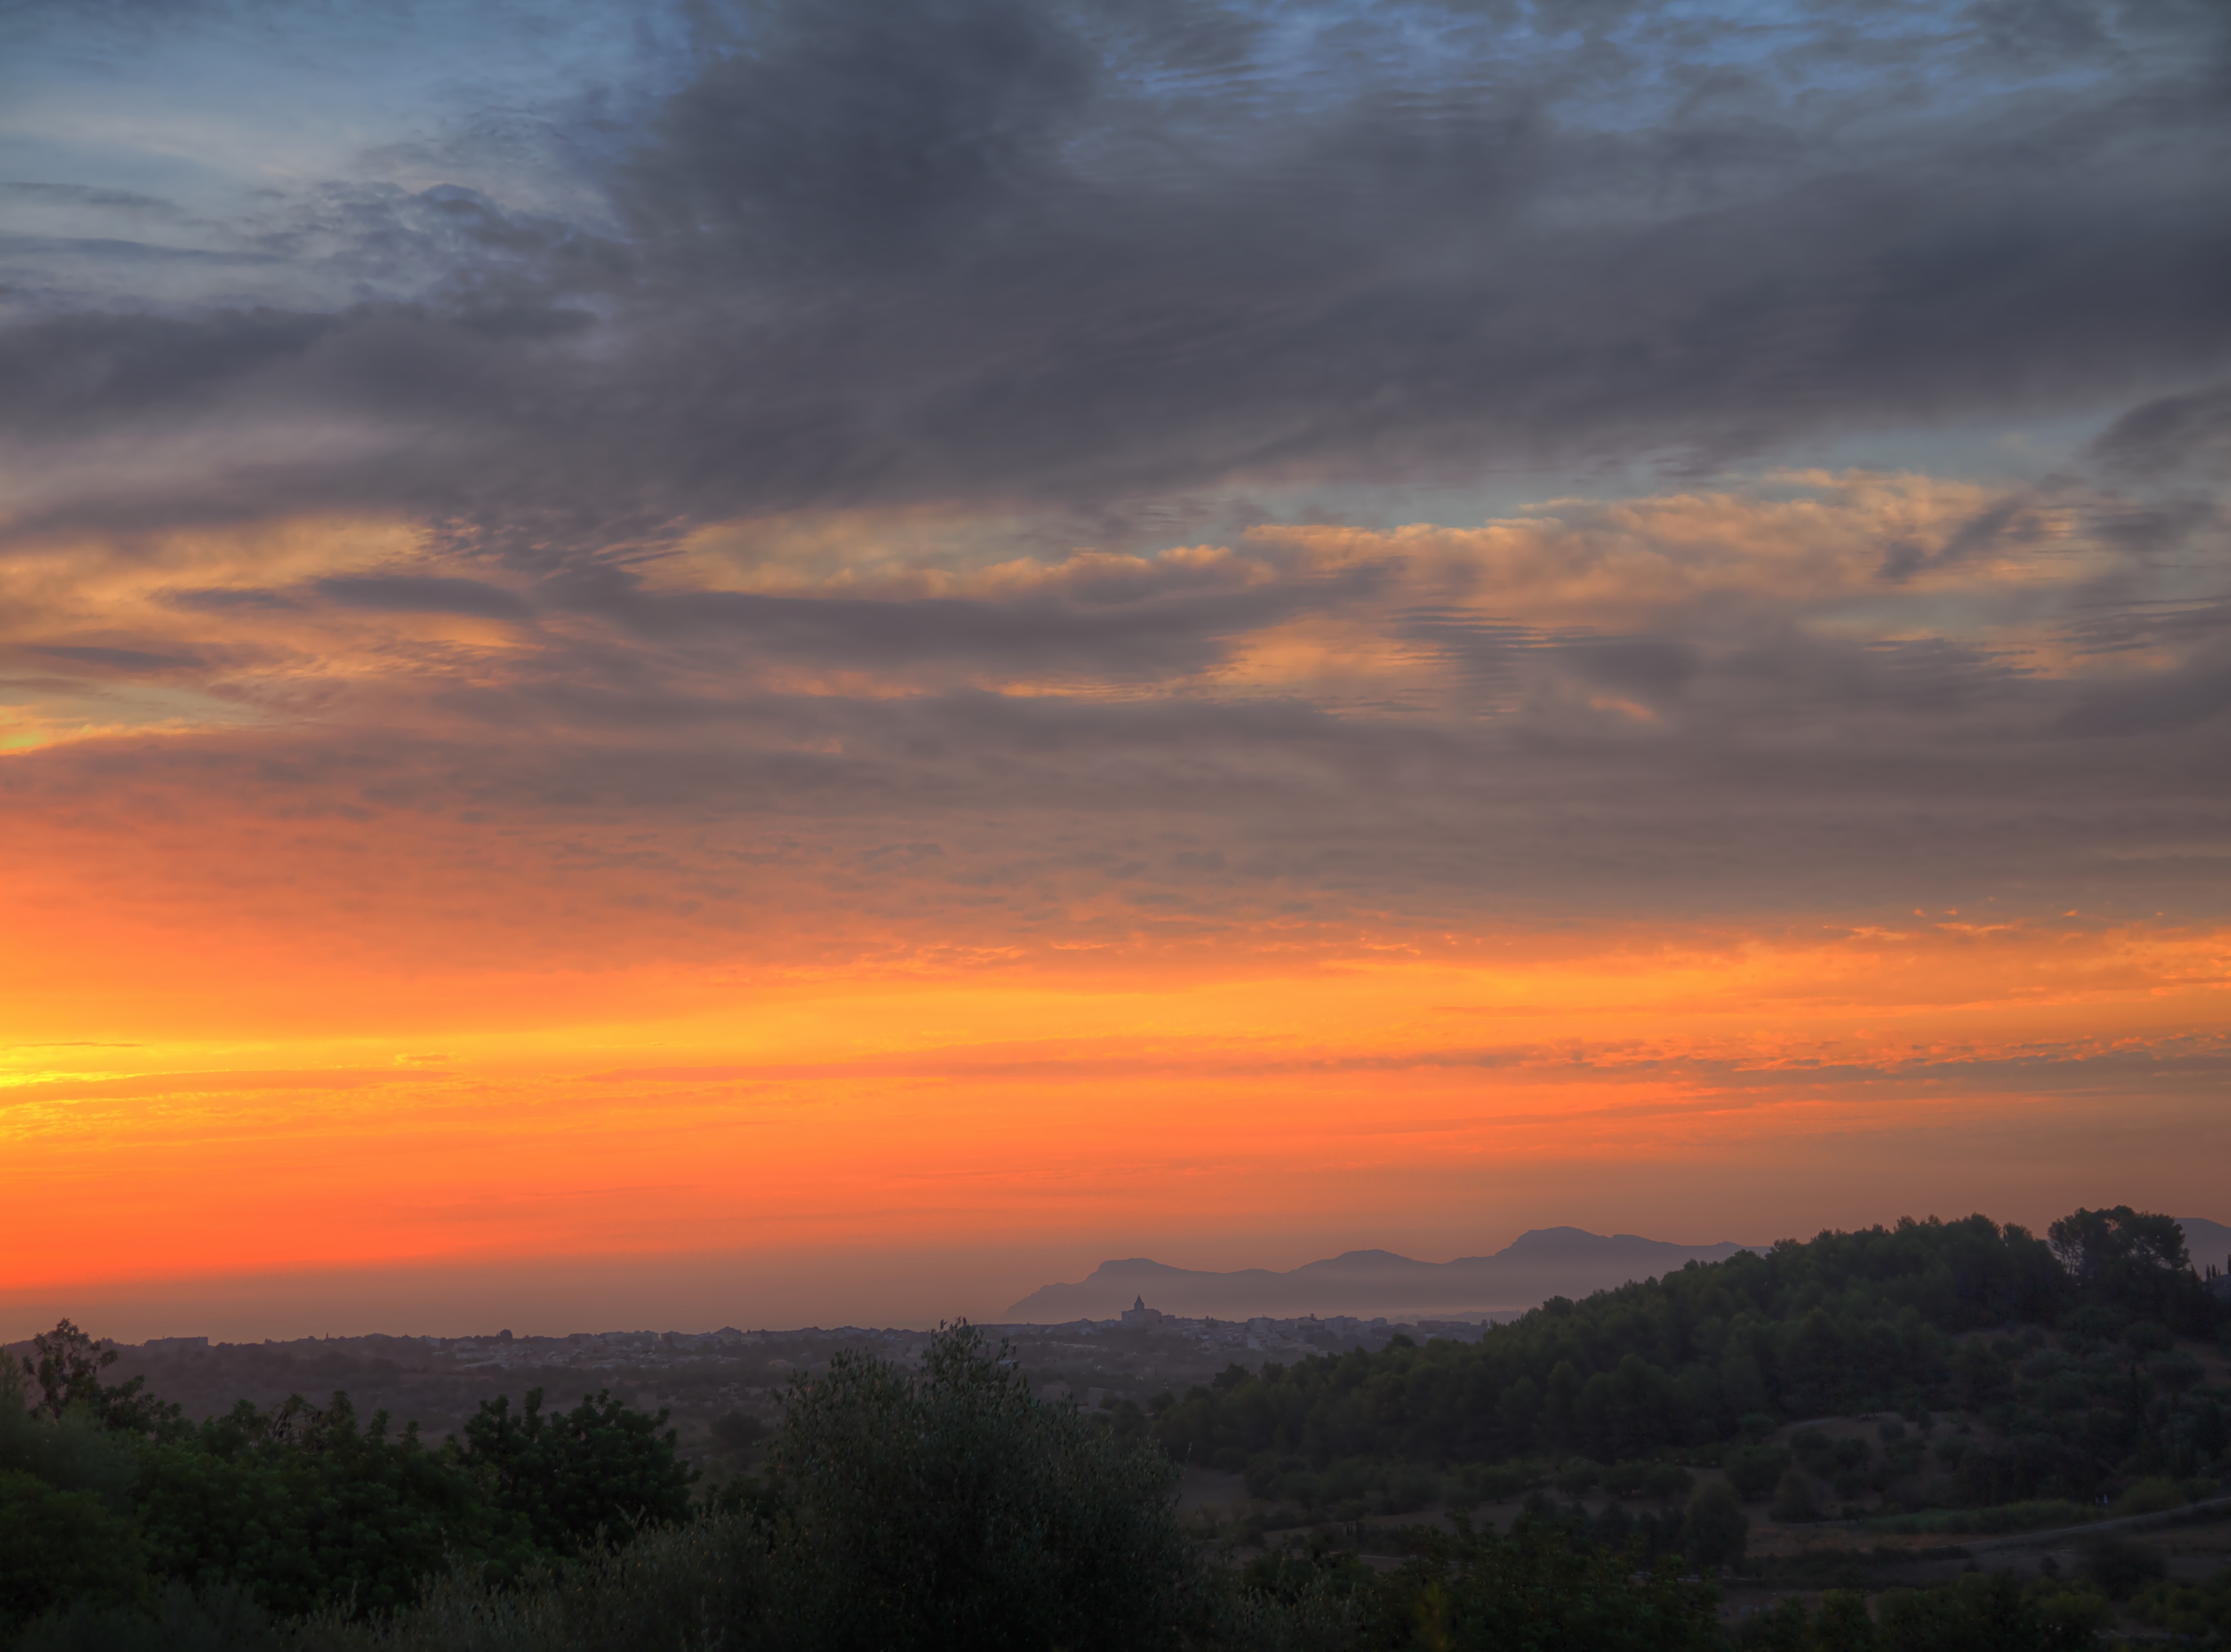
landscape, nature, horizon, mountain, cloud, sky, sun, sunrise, sunset, field, prairie, sunlight, morning, hill, dawn, atmosphere, summer, travel, dusk, evening, mediterranean, holiday, rest, plain, sunny, clouds, spain, mallorca, mood, afterglow, balearic islands, meteorological phenomenon, caimari, atmospheric phenomenon, red sky at morning